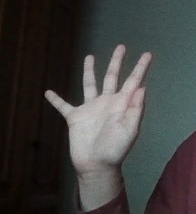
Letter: sheen